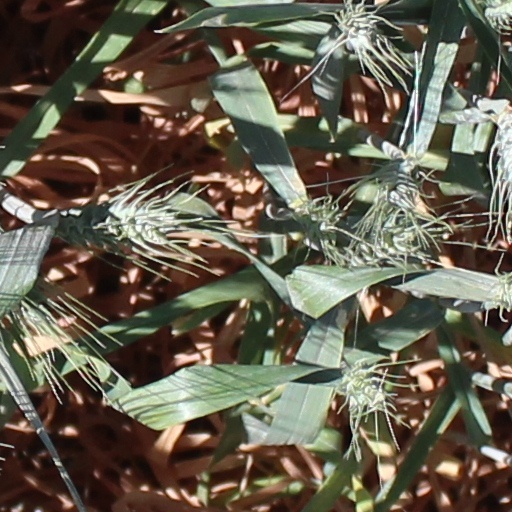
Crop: wheat